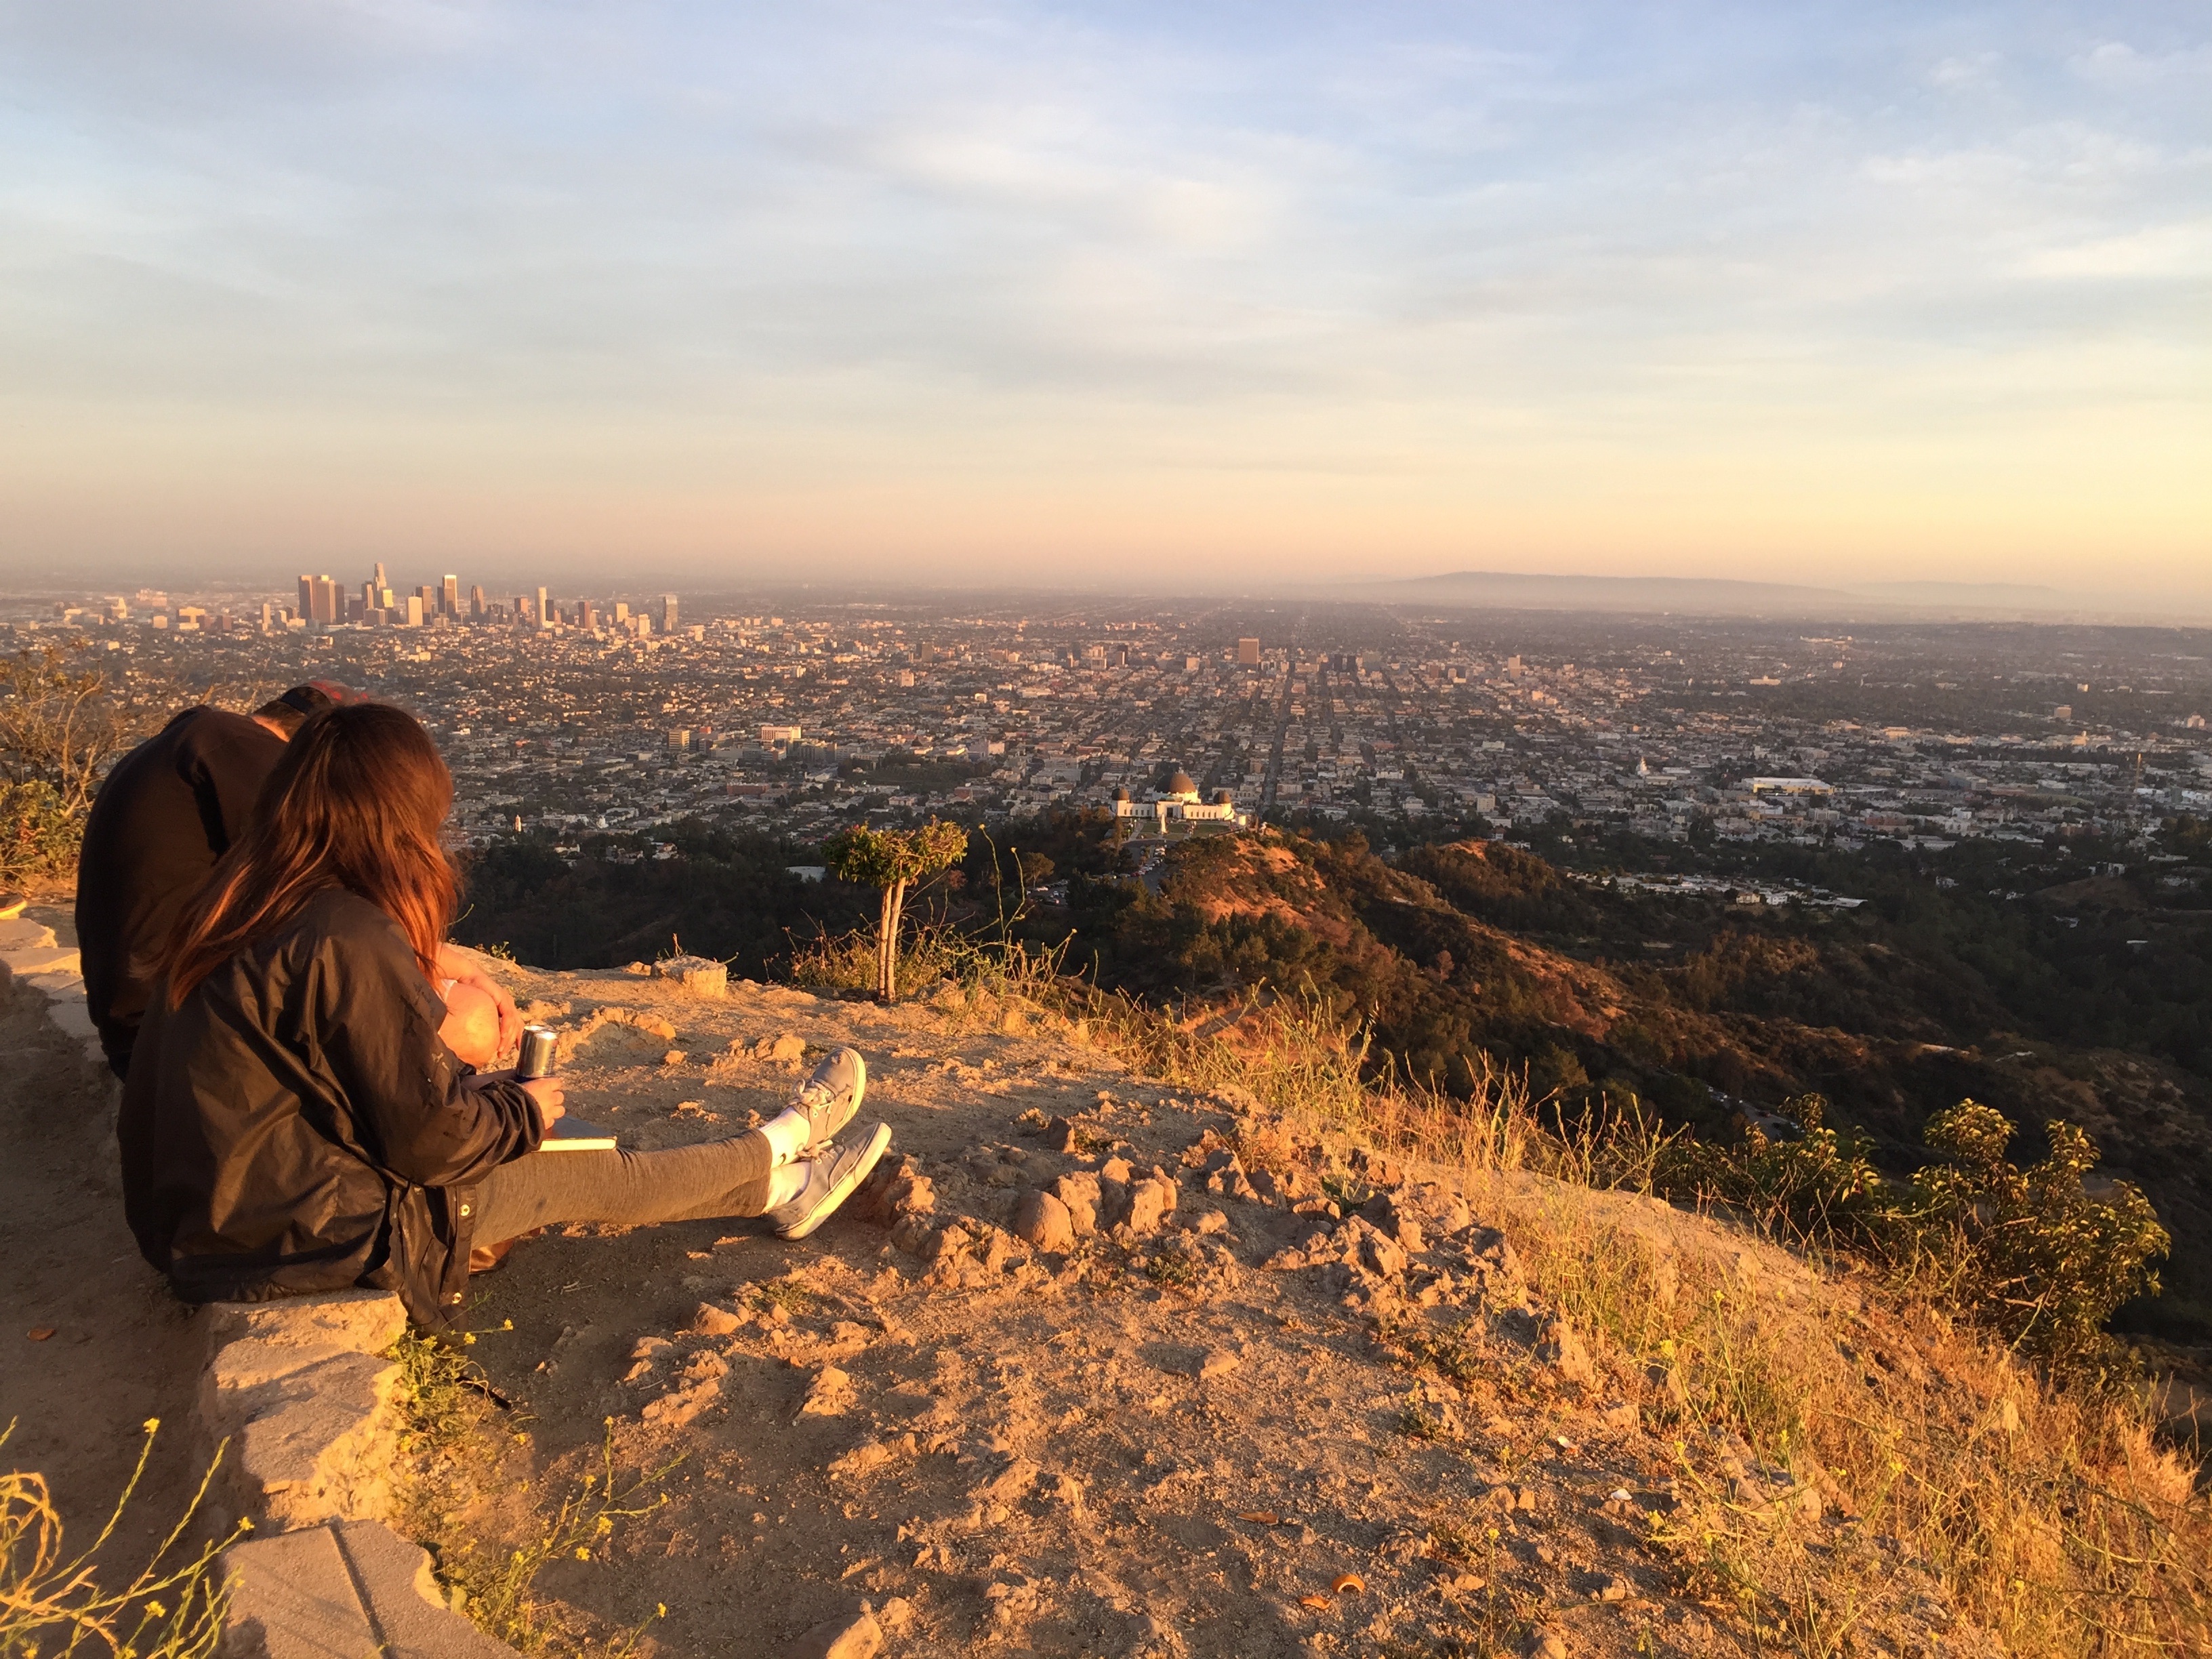
landscape, rock, wilderness, mountain, sunrise, sunset, morning, adventure, evening, terrain